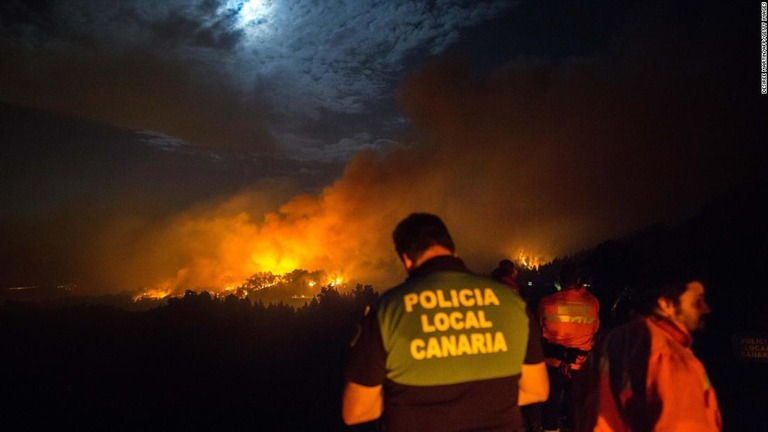
Fire: yes
Smoke: yes